Deadwood (TV series)

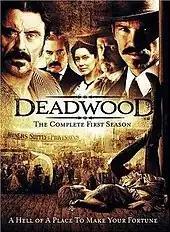
"Deadwood" Season 1 DVD

The first season takes place in 1876, six months after the founding of the camp, soon after Custer's Last Stand. Seth Bullock leaves his job as a marshal in Montana to establish a hardware business in the gold-mining camp of Deadwood, along with his friend and business partner, Sol Star. Wild Bill Hickok, the infamous gunslinger of the west, is on a separate journey to Deadwood, accompanied by Charlie Utter and Calamity Jane. Al Swearengen is the owner of The Gem, a local saloon and brothel. Other notable residents include Dr. Amos Cochran; A. W. Merrick, owner and editor of the local newspaper "The Pioneer"; and E. B. Farnum, proprietor of The Grand Central Hotel.